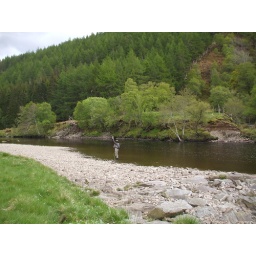
Good cast, the fly lands nicely under the tree where the fish lie.